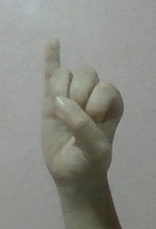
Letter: meem